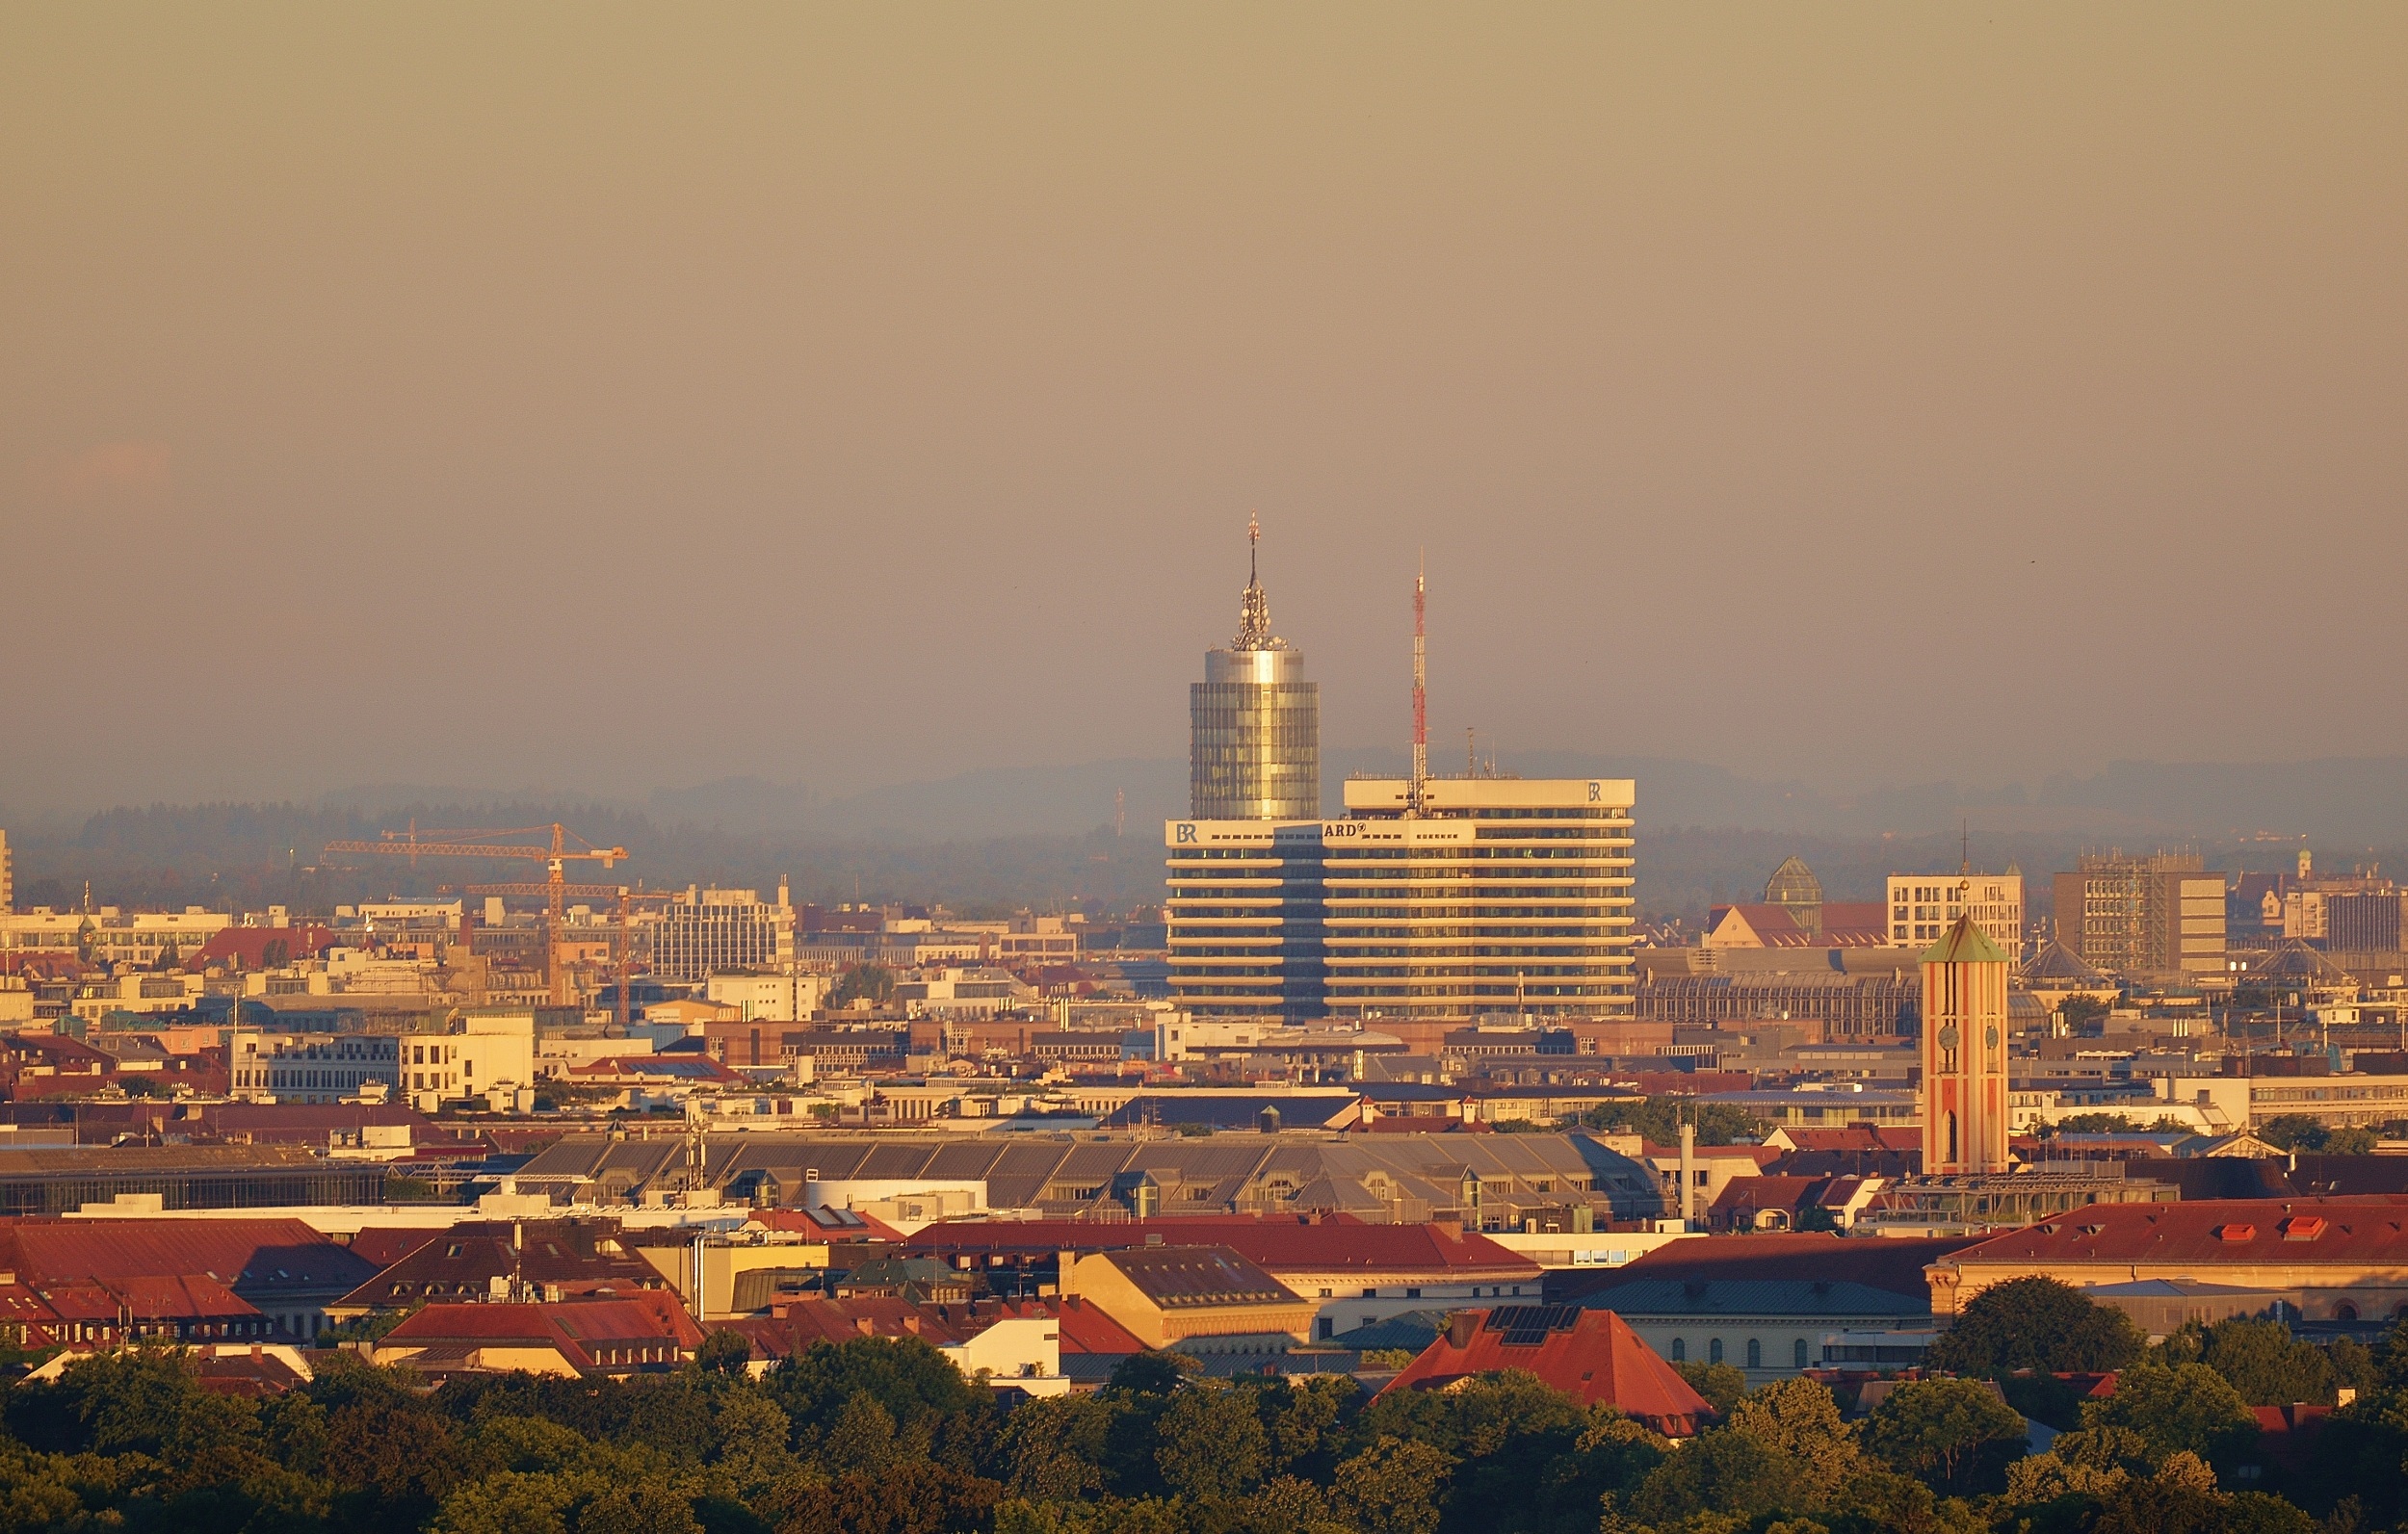
horizon, architecture, sunset, skyline, night, morning, building, dawn, city, skyscraper, cityscape, downtown, dusk, evening, tower, haze, landmark, germany, bavaria, munich, ard, metropolis, urban area, bavarian radio, geographical feature, atmospheric phenomenon, human settlement, atmosphere of earth, metropolitan area